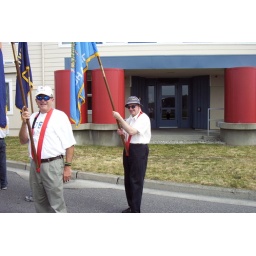
Wally from Scotland in blue hat